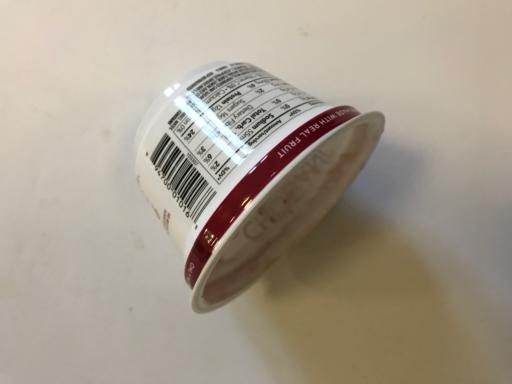
Label: trash